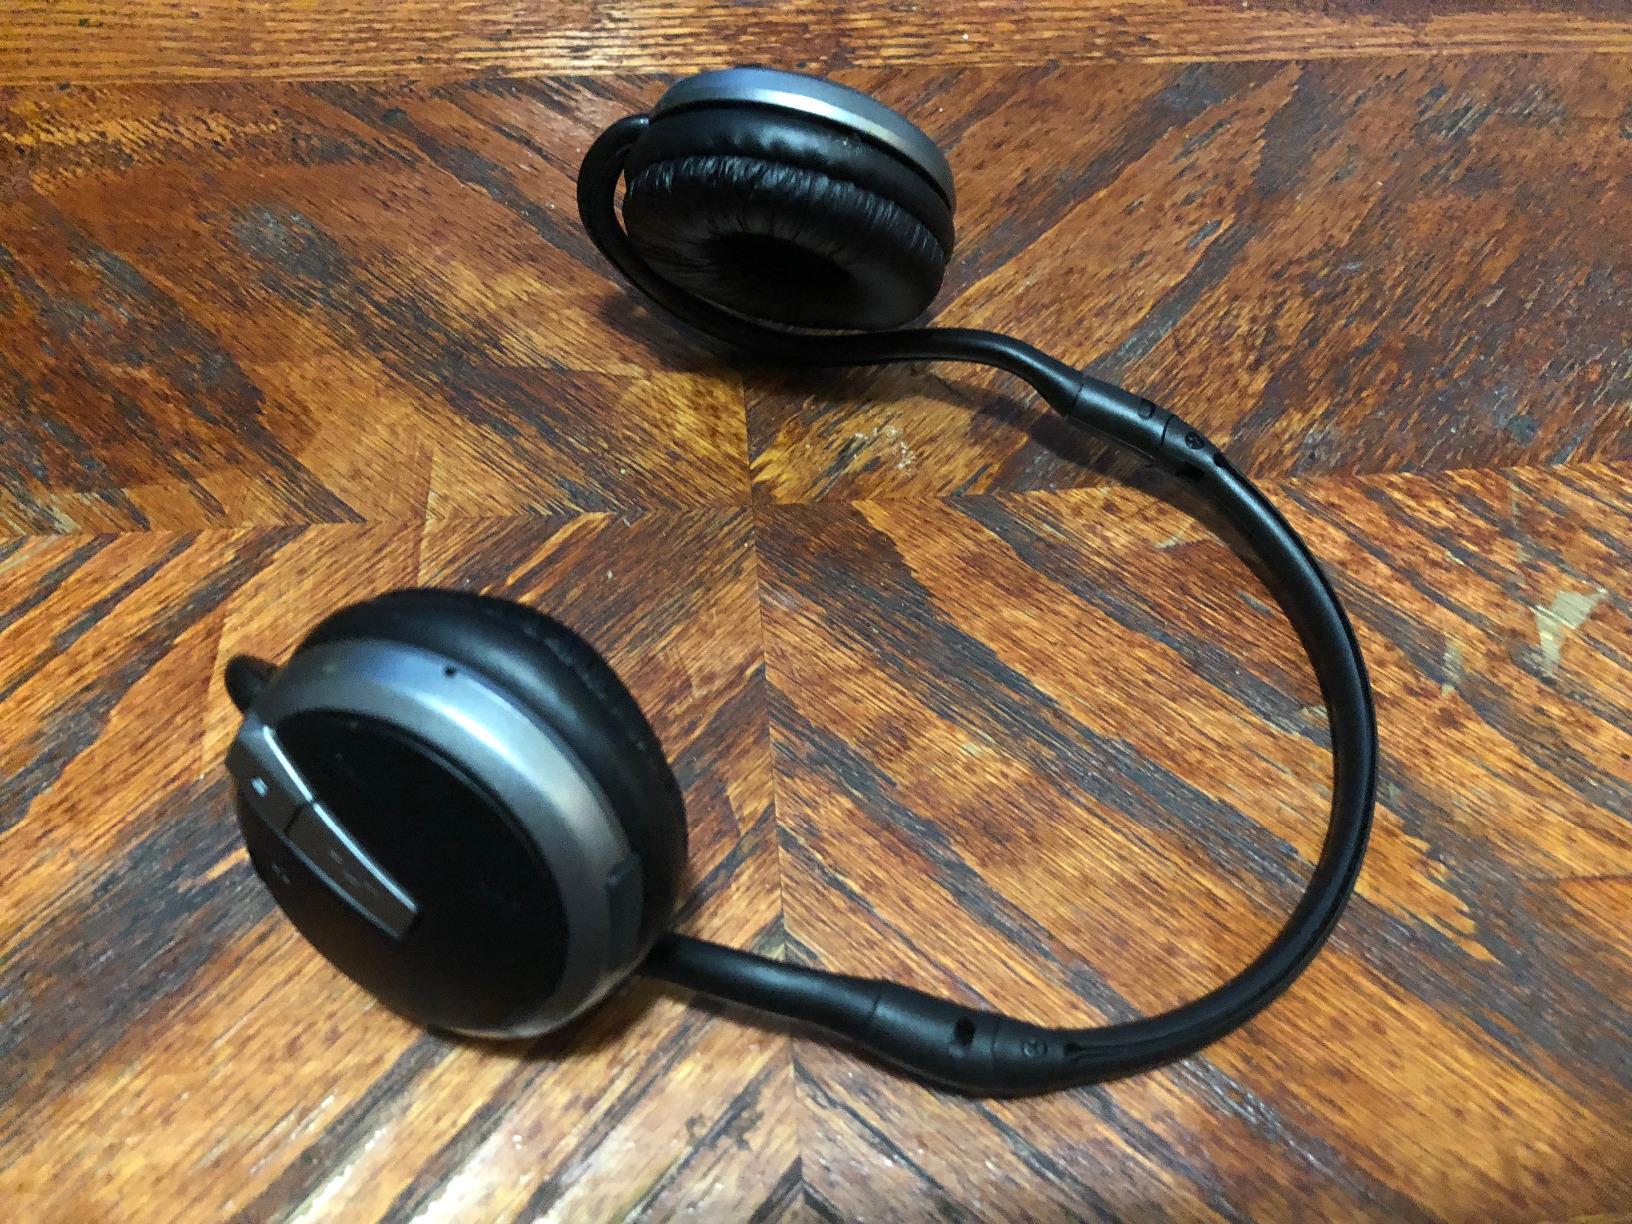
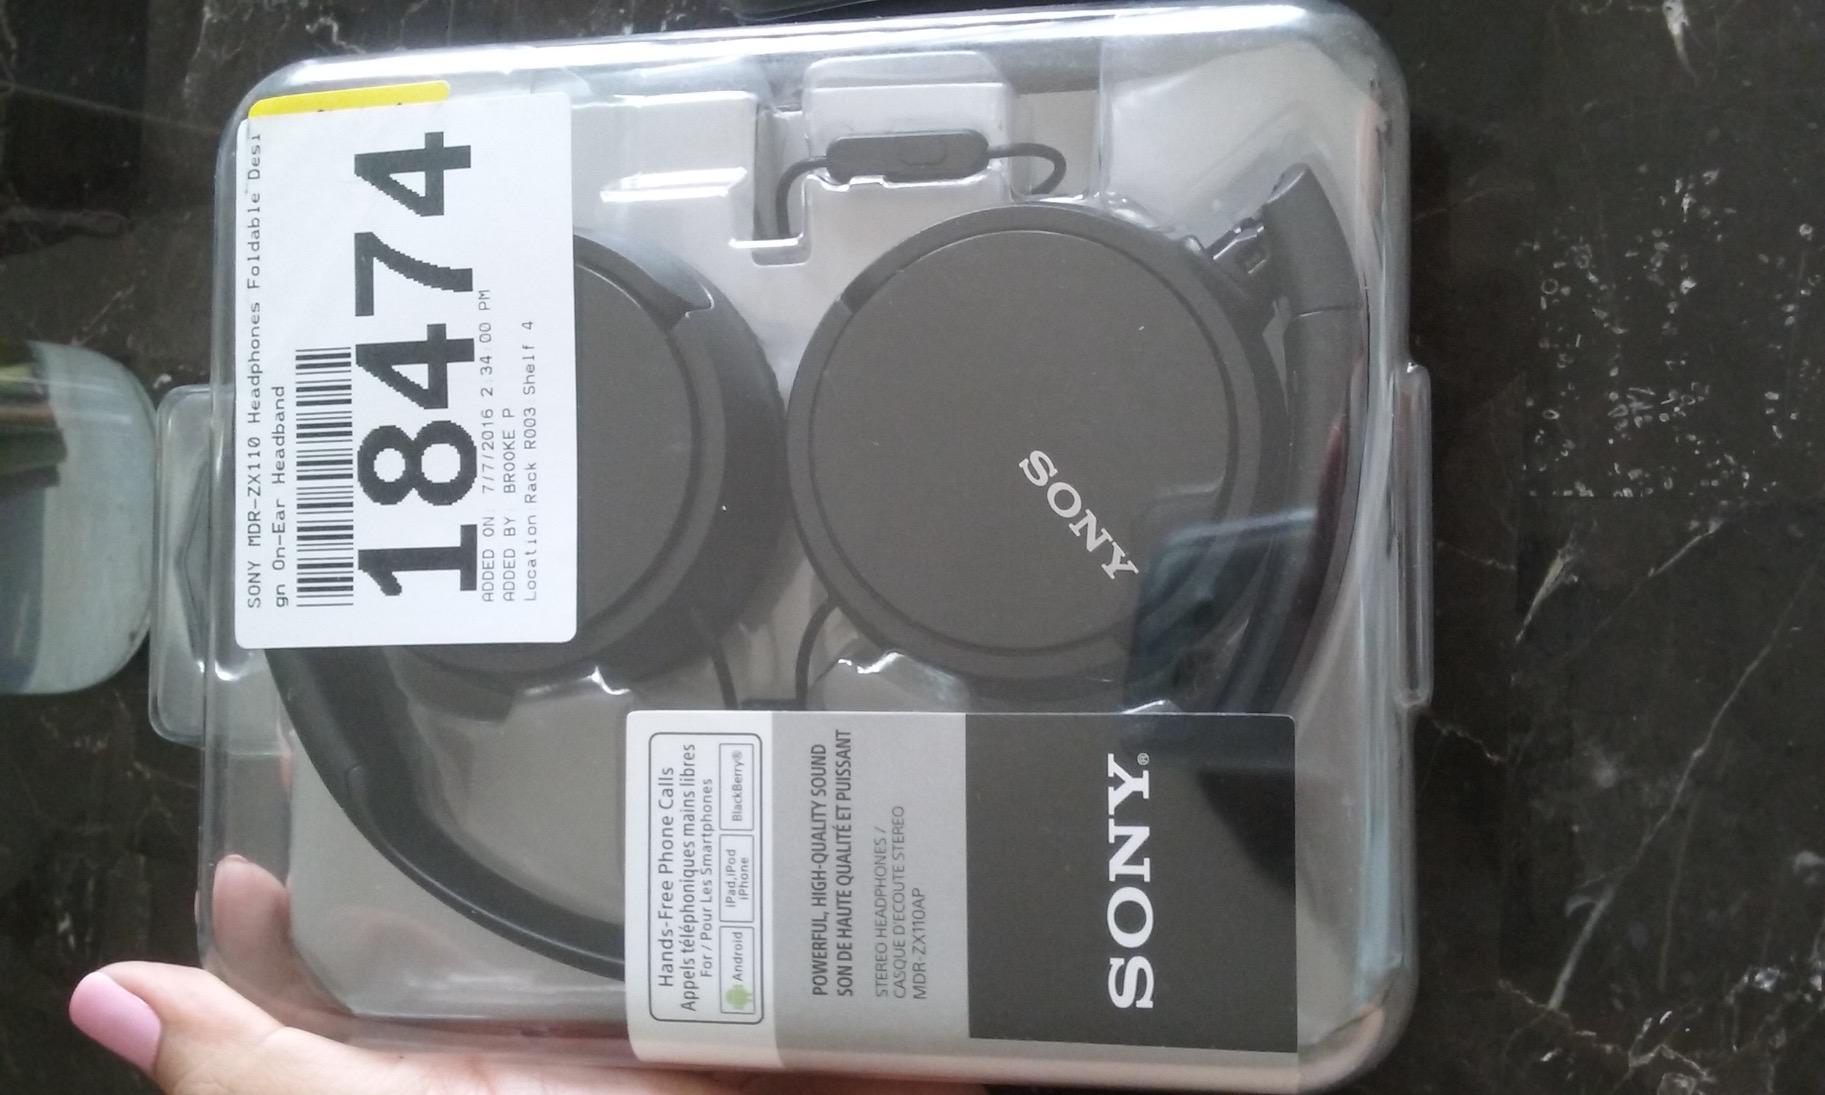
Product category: headphones
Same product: no